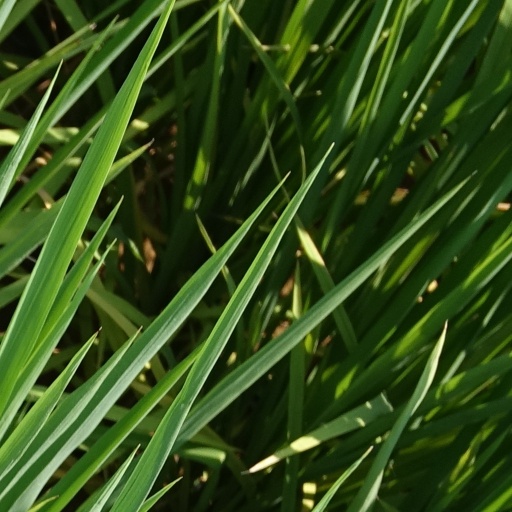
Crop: rice